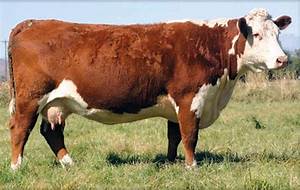
Label: mucca